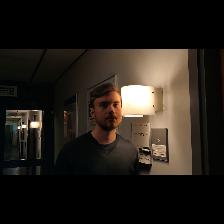
Label: Human